Baden, Switzerland

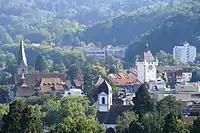
Baden's old city nestled in the hills

Downtown Baden is located on the left bank of the river Limmat in its eponymous valley. Its area is divided into the Kappelerhof, Allmend, Meierhof, and Chrüzliberg. In 1962, Baden also absorbed the adjacent village of Dättwil. On the right bank of the river is the village of Ennetbaden, formerly "Little Baden" ("").